Alfred Dockery

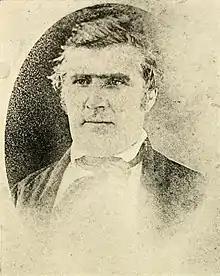
Alfred Dockery

Alfred Dockery (December 11, 1797 – December 3, 1873) was an American Congressional Representative from North Carolina.